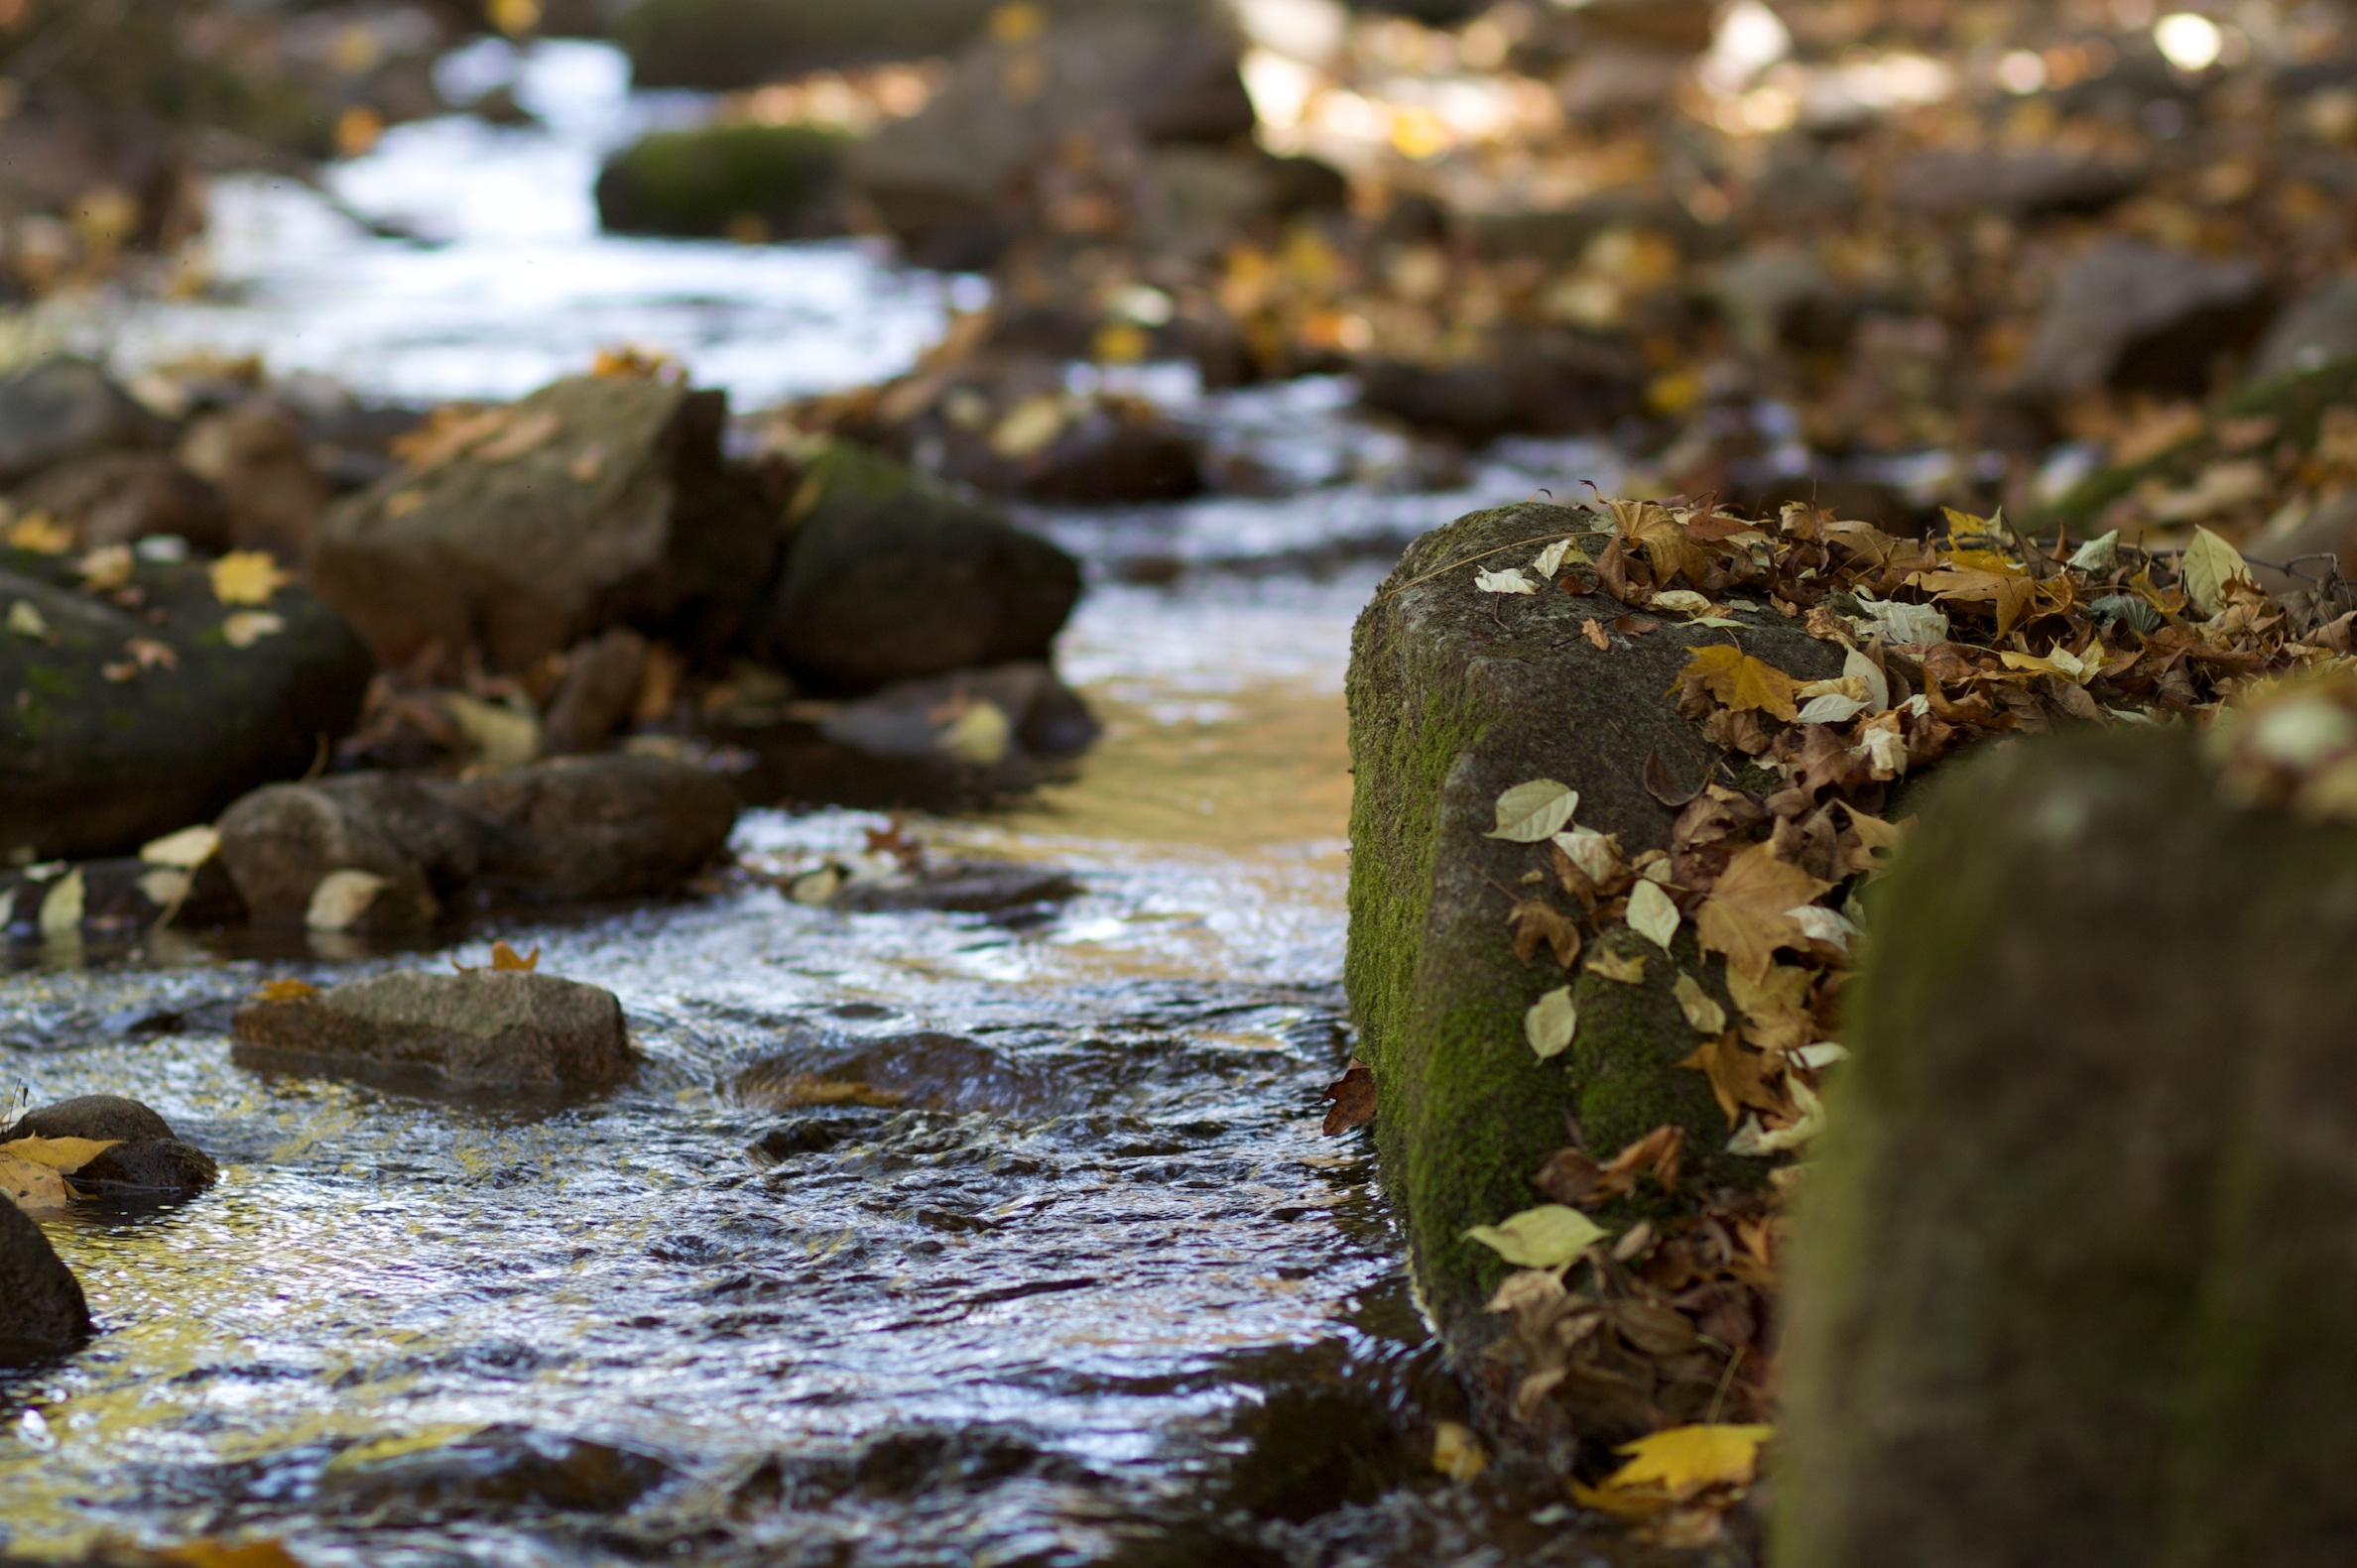
sea, tree, water, nature, forest, rock, wilderness, plant, sunlight, leaf, fall, flower, river, stone, pond, wildlife, stream, green, reflection, autumn, flora, season, fauna, body of water, leaves, water feature, china shenyang